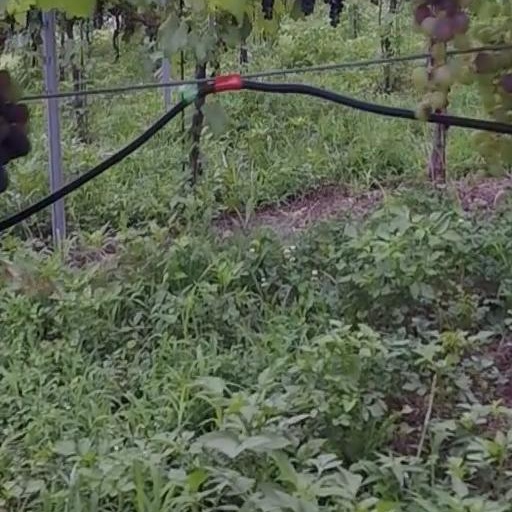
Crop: grape